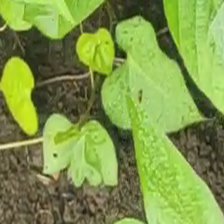
Weed species: Obscure_morning _glory(Ipomoea obscura)